Sir John Chichester, 4th Baronet

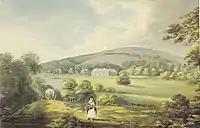
""Sandford, seat of Sir John Chichester, Bart."" (i.e. Sir John Chichester, 6th Baronet (died 1808, grandson of the 4th Bt). Water-colour painting of West Sandford House, 2 1/2 miles NW of Crediton, Devon, by Rev. John Swete, 1797. Devon Record Office, 564M/F11/118

A monument to Francis Hall (died 1728) exists in Newton St Cyres Church. West Sandford was a very large mansion about 2 1/2 miles NW of Crediton, near the ancient Chichester estate of Ruxford, of which a watercolour painting was made in 1797 by the Devon topographer Rev. John Swete. The latter wrote of West Sandford in his Travel Journal in 1797 as follows: ""The appearance of this house, built with brick and decorated with white mouldings, is of great respectability. Its contiguous gardens with high walls and large gates and the groves that shelter it on the NE speak it to have been the residence of some person of consequence who had a relish for things of former days and was too advanced in years to adopt the improvements of modern taste. It was long the property and abode of Lady Chichester and by her decease a few years ago became a possession of Sir John Chichester of Youlston, Bart. Beheld in its two fronts from a rising point of the public road it had such extent of building as to possess a degree of magnificence; nor has it less to recommend itself for its situation, having spread out before its windows some of the richest pasture ground in the county. What ingredients of the picturesque, taking advantage of the road as a foreground, may enter into the composition of the scenery, may be collected from the following sketch"". This large house appears to have disappeared with little trace, no mention of it being made by Pevsner or Hoskins, the leading modern authorities on such matters.